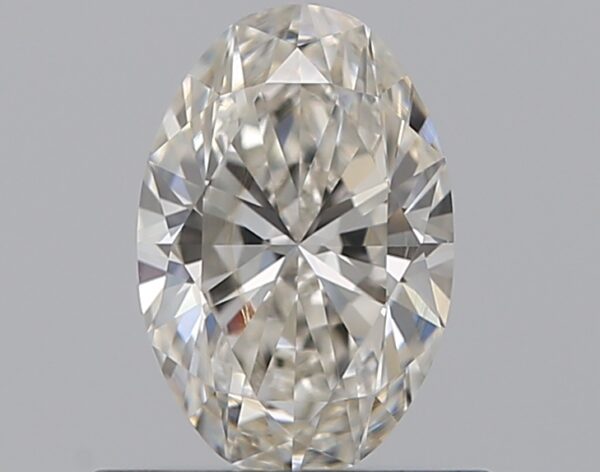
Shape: oval
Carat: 0.5
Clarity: VS1
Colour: J
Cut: EX
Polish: EX
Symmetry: VG
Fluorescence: N
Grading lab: GIA
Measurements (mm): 6.51 x 4.32 x 2.71